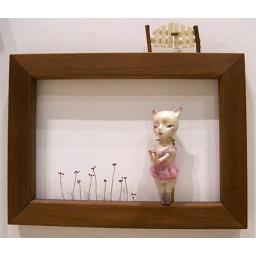
a Fox girl is in the flower frame